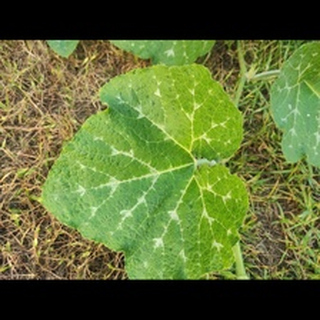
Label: pumpkin_bacterial_leaf_spot